Civil Aerospace Medical Institute

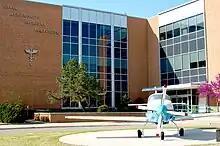
The Civil Aerospace Medical Institute building, showing the prior static display aircraft a Lancair Tigress with Orenda V8

Develops, recommends, administers, and evaluates standards and procedures for all FAA airmen medical certification activities and associated recordkeeping systems. By federal law, all aviators must be medically certified. Airman medical certificates are issued by the division on the basis of physical examinations performed by Aviation Medical Examiners (AMEs); approximately 3,500 physicians who are authorized to conduct aviation medical examinations of civil airmen throughout the United States and abroad. The Division manages a national repository of airmen medical records and a system for processing such records; it administers review systems for the professional evaluation and disposition of applications for medical certification; and makes recommendations to the Federal Air Surgeon on the disposition of requests for special issuance certification.